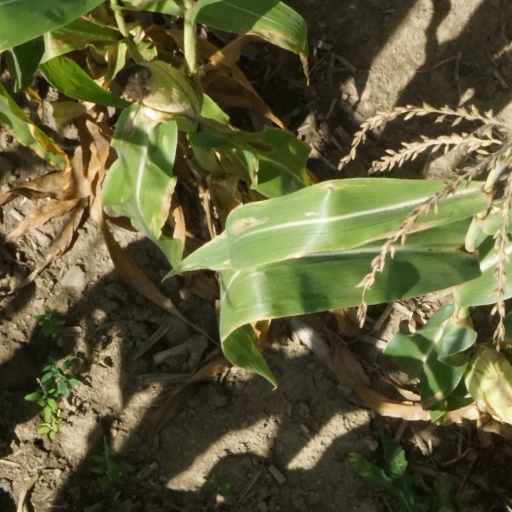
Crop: maize; corn